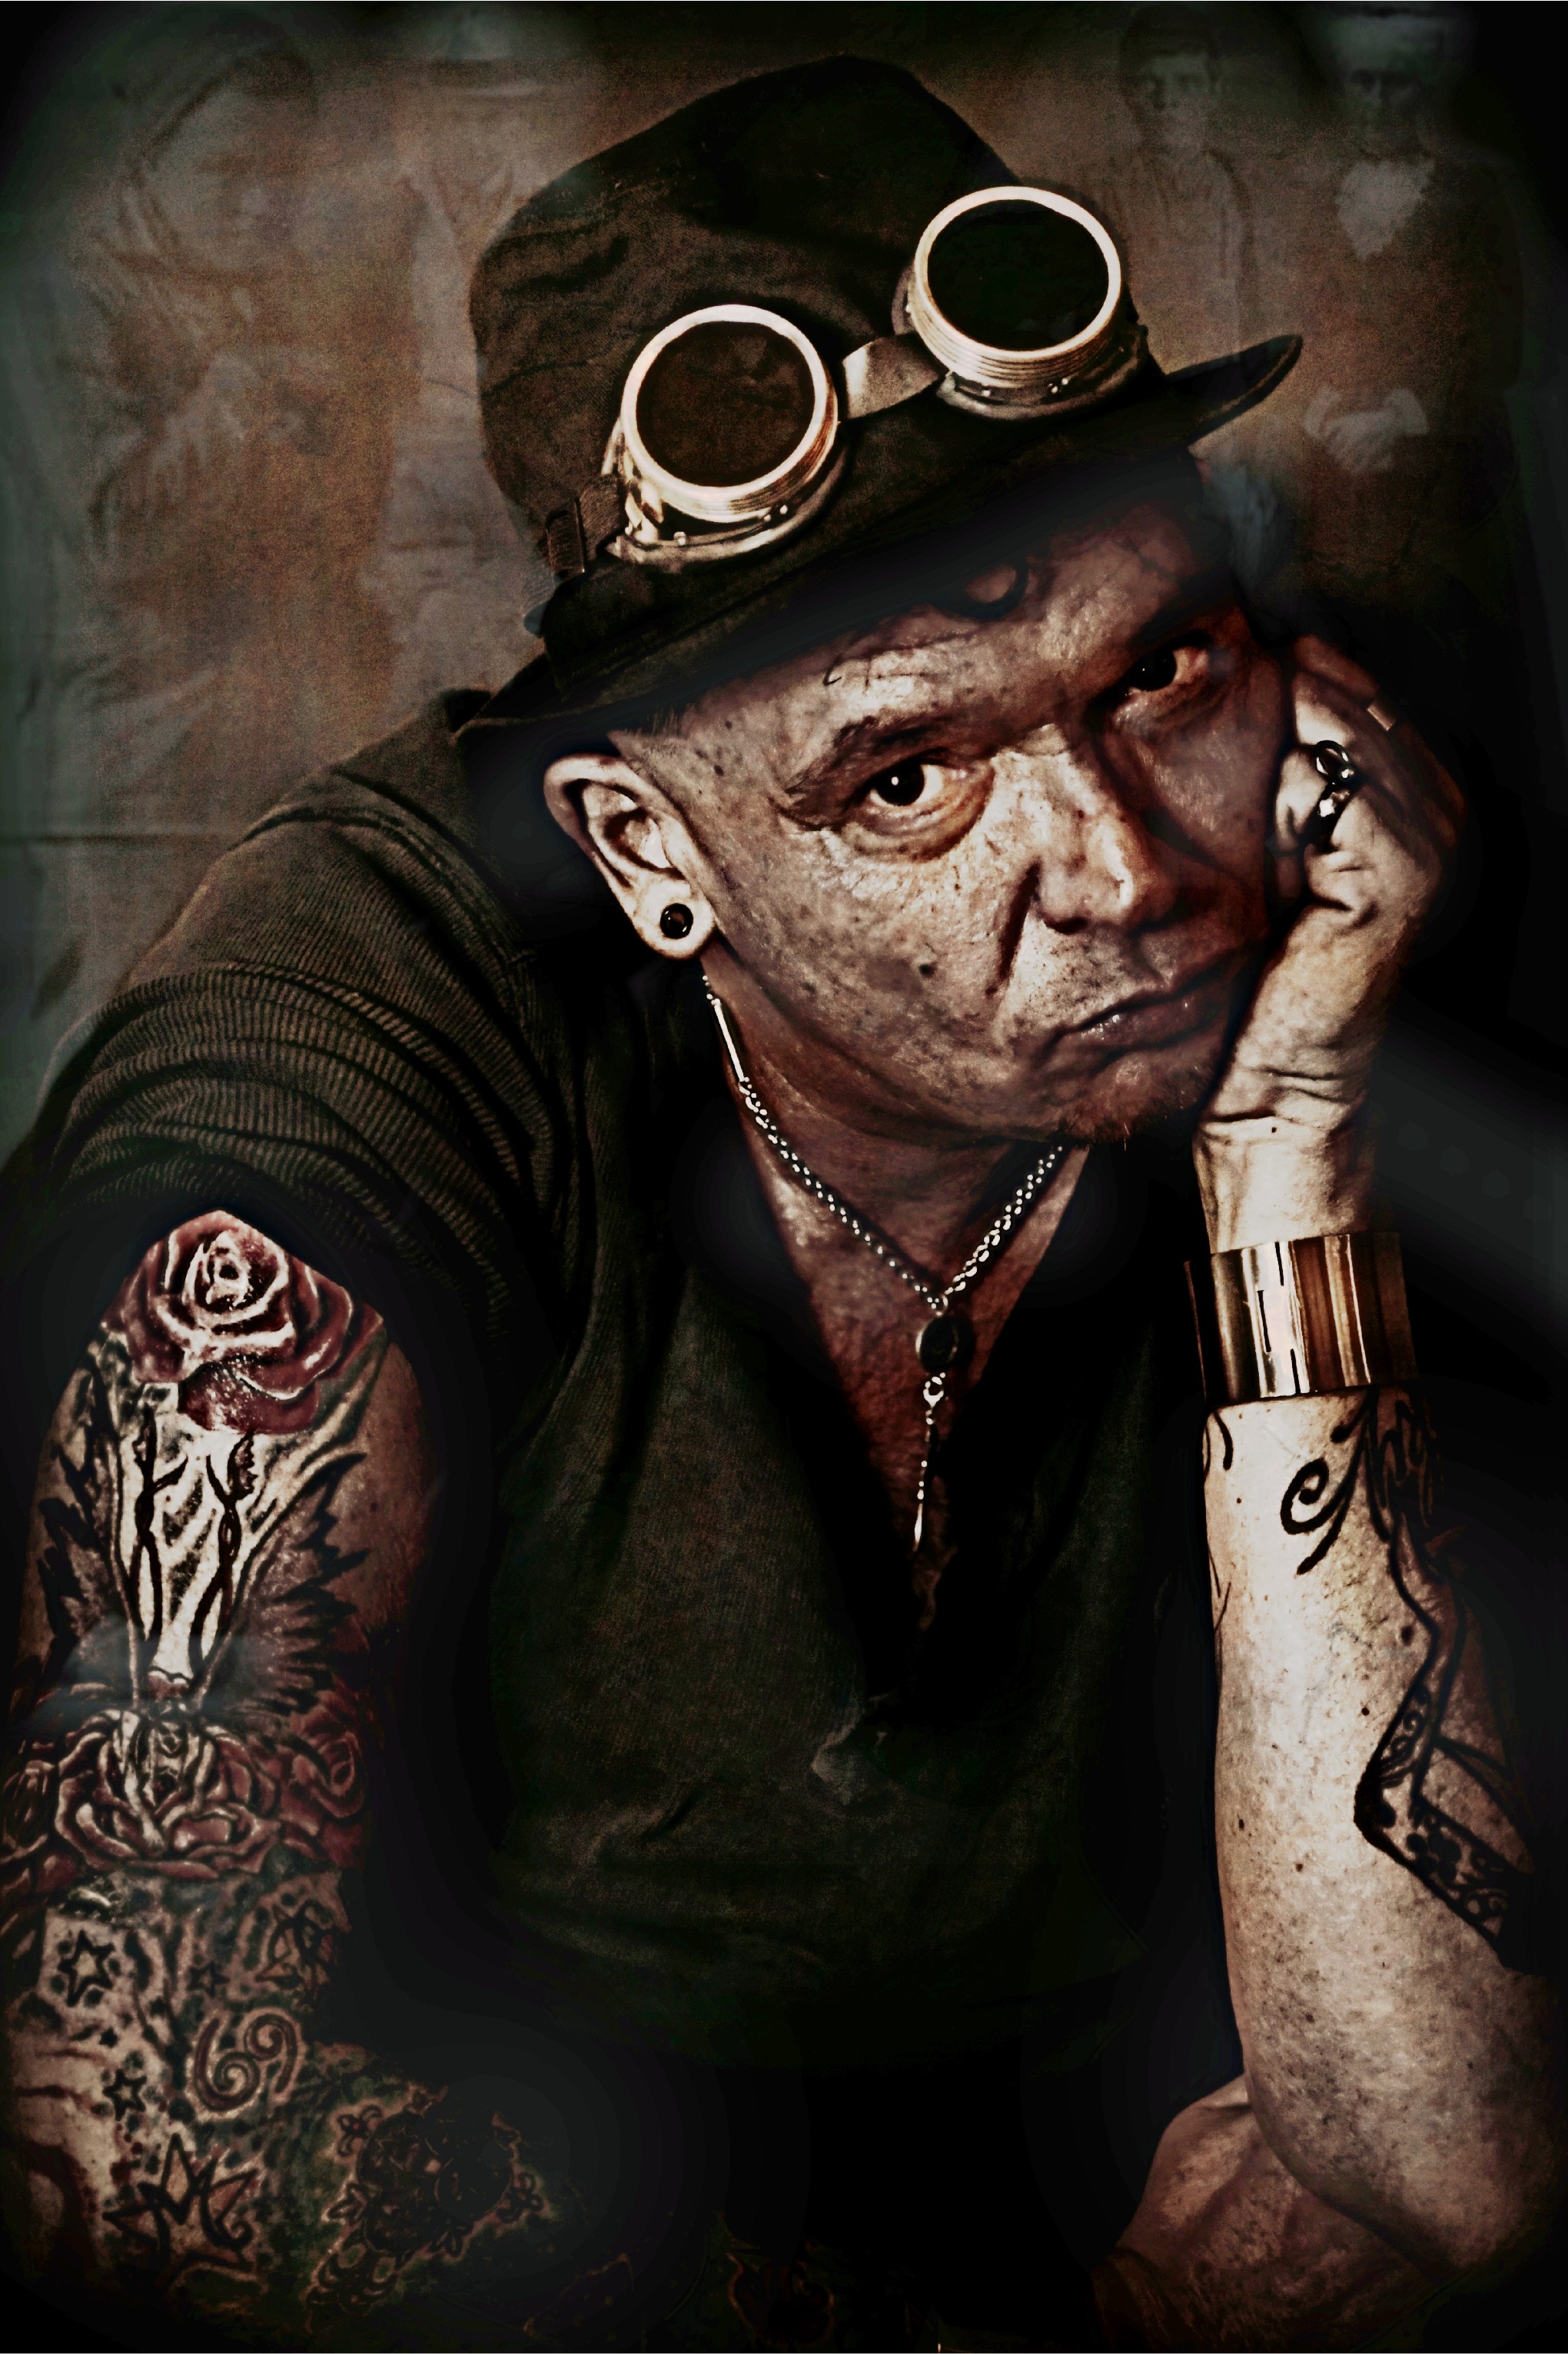
male, portrait, human, hat, darkness, fiction, glasses, tattoos, poster, fantasy, comics, fairytale, screenshot, poor, album cover